Big Sugar (band)

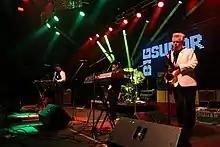
Big Sugar at Kitchener Blues Festival 2016

Big Sugar is a band formed in Toronto in 1988 by Gordie Johnson, the band's lead singer, lead guitarist and main songwriter. Between 1996 and 2016, Big Sugar was among the top 25 best-selling Canadian bands in Canada. They are still active today, releasing new music, vinyl re-releases and touring.